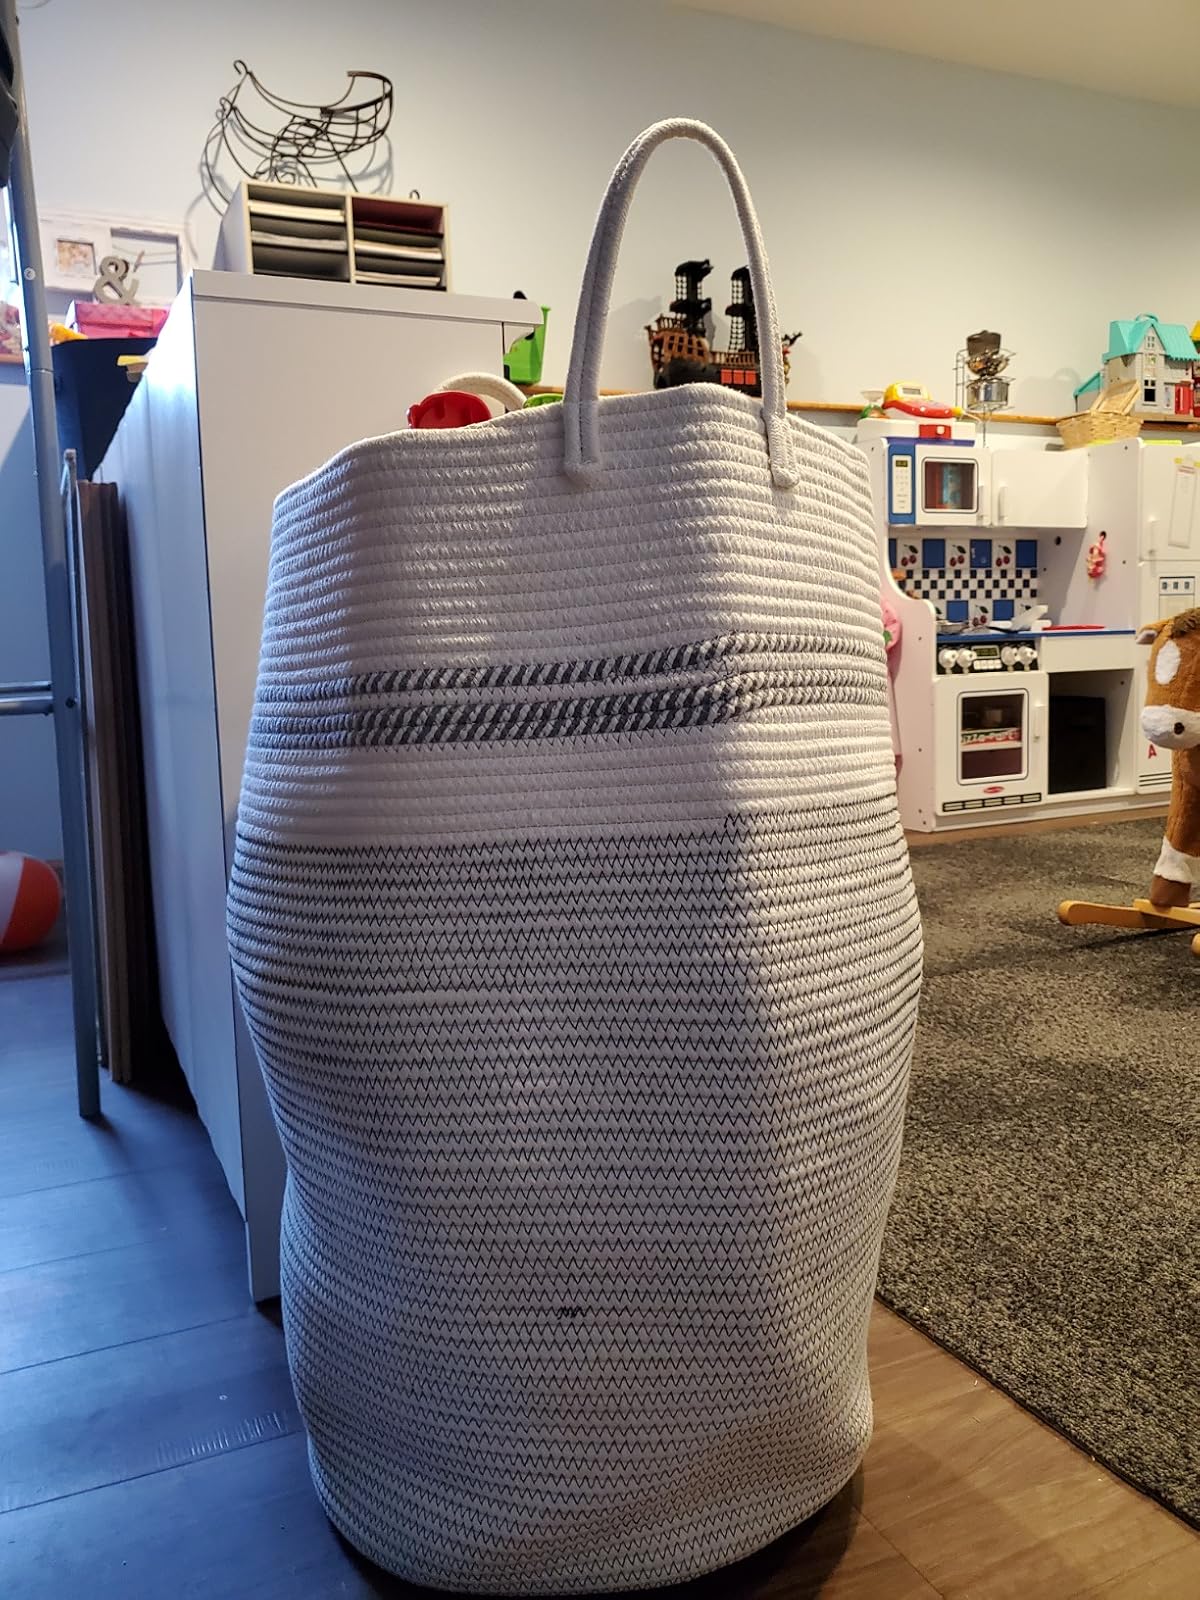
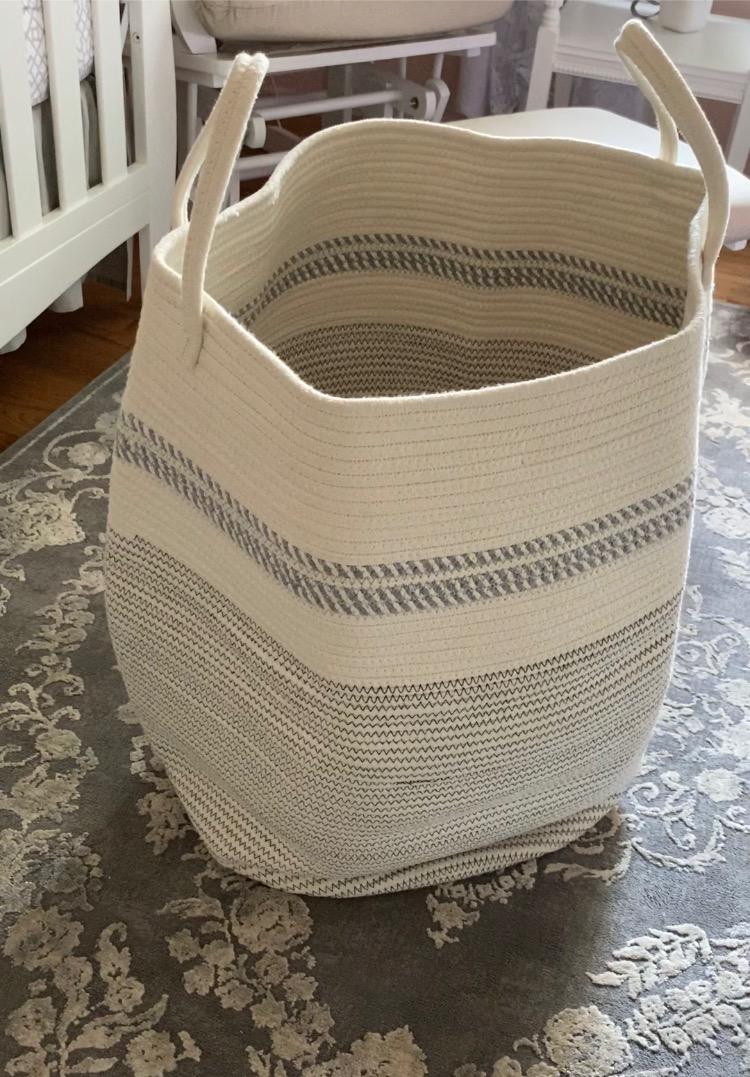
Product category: items_hamper
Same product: yes